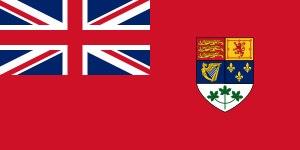
Le Canada est un pays situé dans la partie septentrionale de l'Amérique du Nord. Monarchie constitutionnelle à régime parlementaire constituée en fédération, composée de dix provinces et trois territoires, le pays est encadré par l'océan Atlantique à l'est, l'océan Arctique au nord et l'océan Pacifique à l'ouest. Le Canada comprend deux frontières terrestres avec les États-Unis, l'une au sud et l'autre au nord-ouest avec l'Alaska, ainsi qu'une frontière maritime avec la France, par le biais de l'archipel de Saint-Pierre-et-Miquelon, et le Danemark, par le biais du Groenland. Le territoire terrestre canadien s'étend sur 10 millions de kilomètres carrés, ce qui en fait le deuxième pays du monde pour la superficie après la Russie. En 2019, il compte plus de 37 millions d'habitants et est ainsi le 37ᵉ pays du monde en ce qui concerne la population. Le territoire contient plus de 31 700 lacs, ce qui fait du Canada l'un des pays possédant les plus grandes réserves d'eau douce du globe. Les langues officielles au niveau fédéral sont l'anglais et le français. La capitale fédérale est Ottawa et la monnaie, le dollar canadien.
Le Red Ensign canadien est l'ancien drapeau du Canada, bien qu'il n'ait jamais été officiellement adopté par le Parlement du Canada. Il s'agit d'un Red Ensign britannique, avec l'Union Jack dans le canton et l'écu des armoiries du Canada dans le battant.